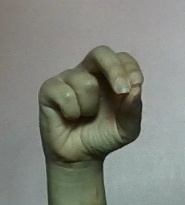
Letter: gaaf